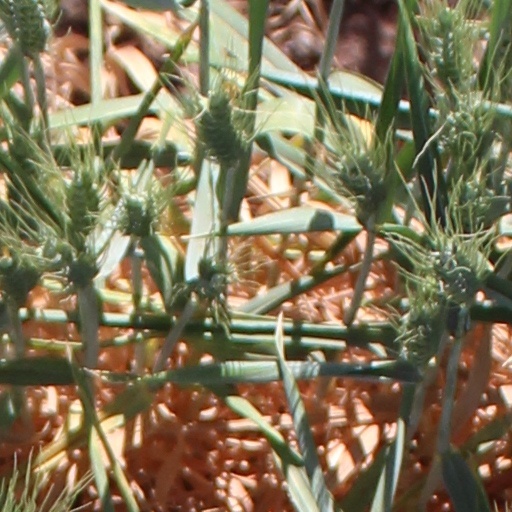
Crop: wheat